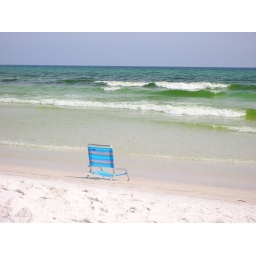
I actually got really sunburned sitting in this chair in that exact spot.